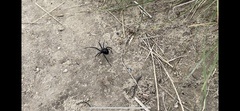
Species: Lactrodectus_hesperus